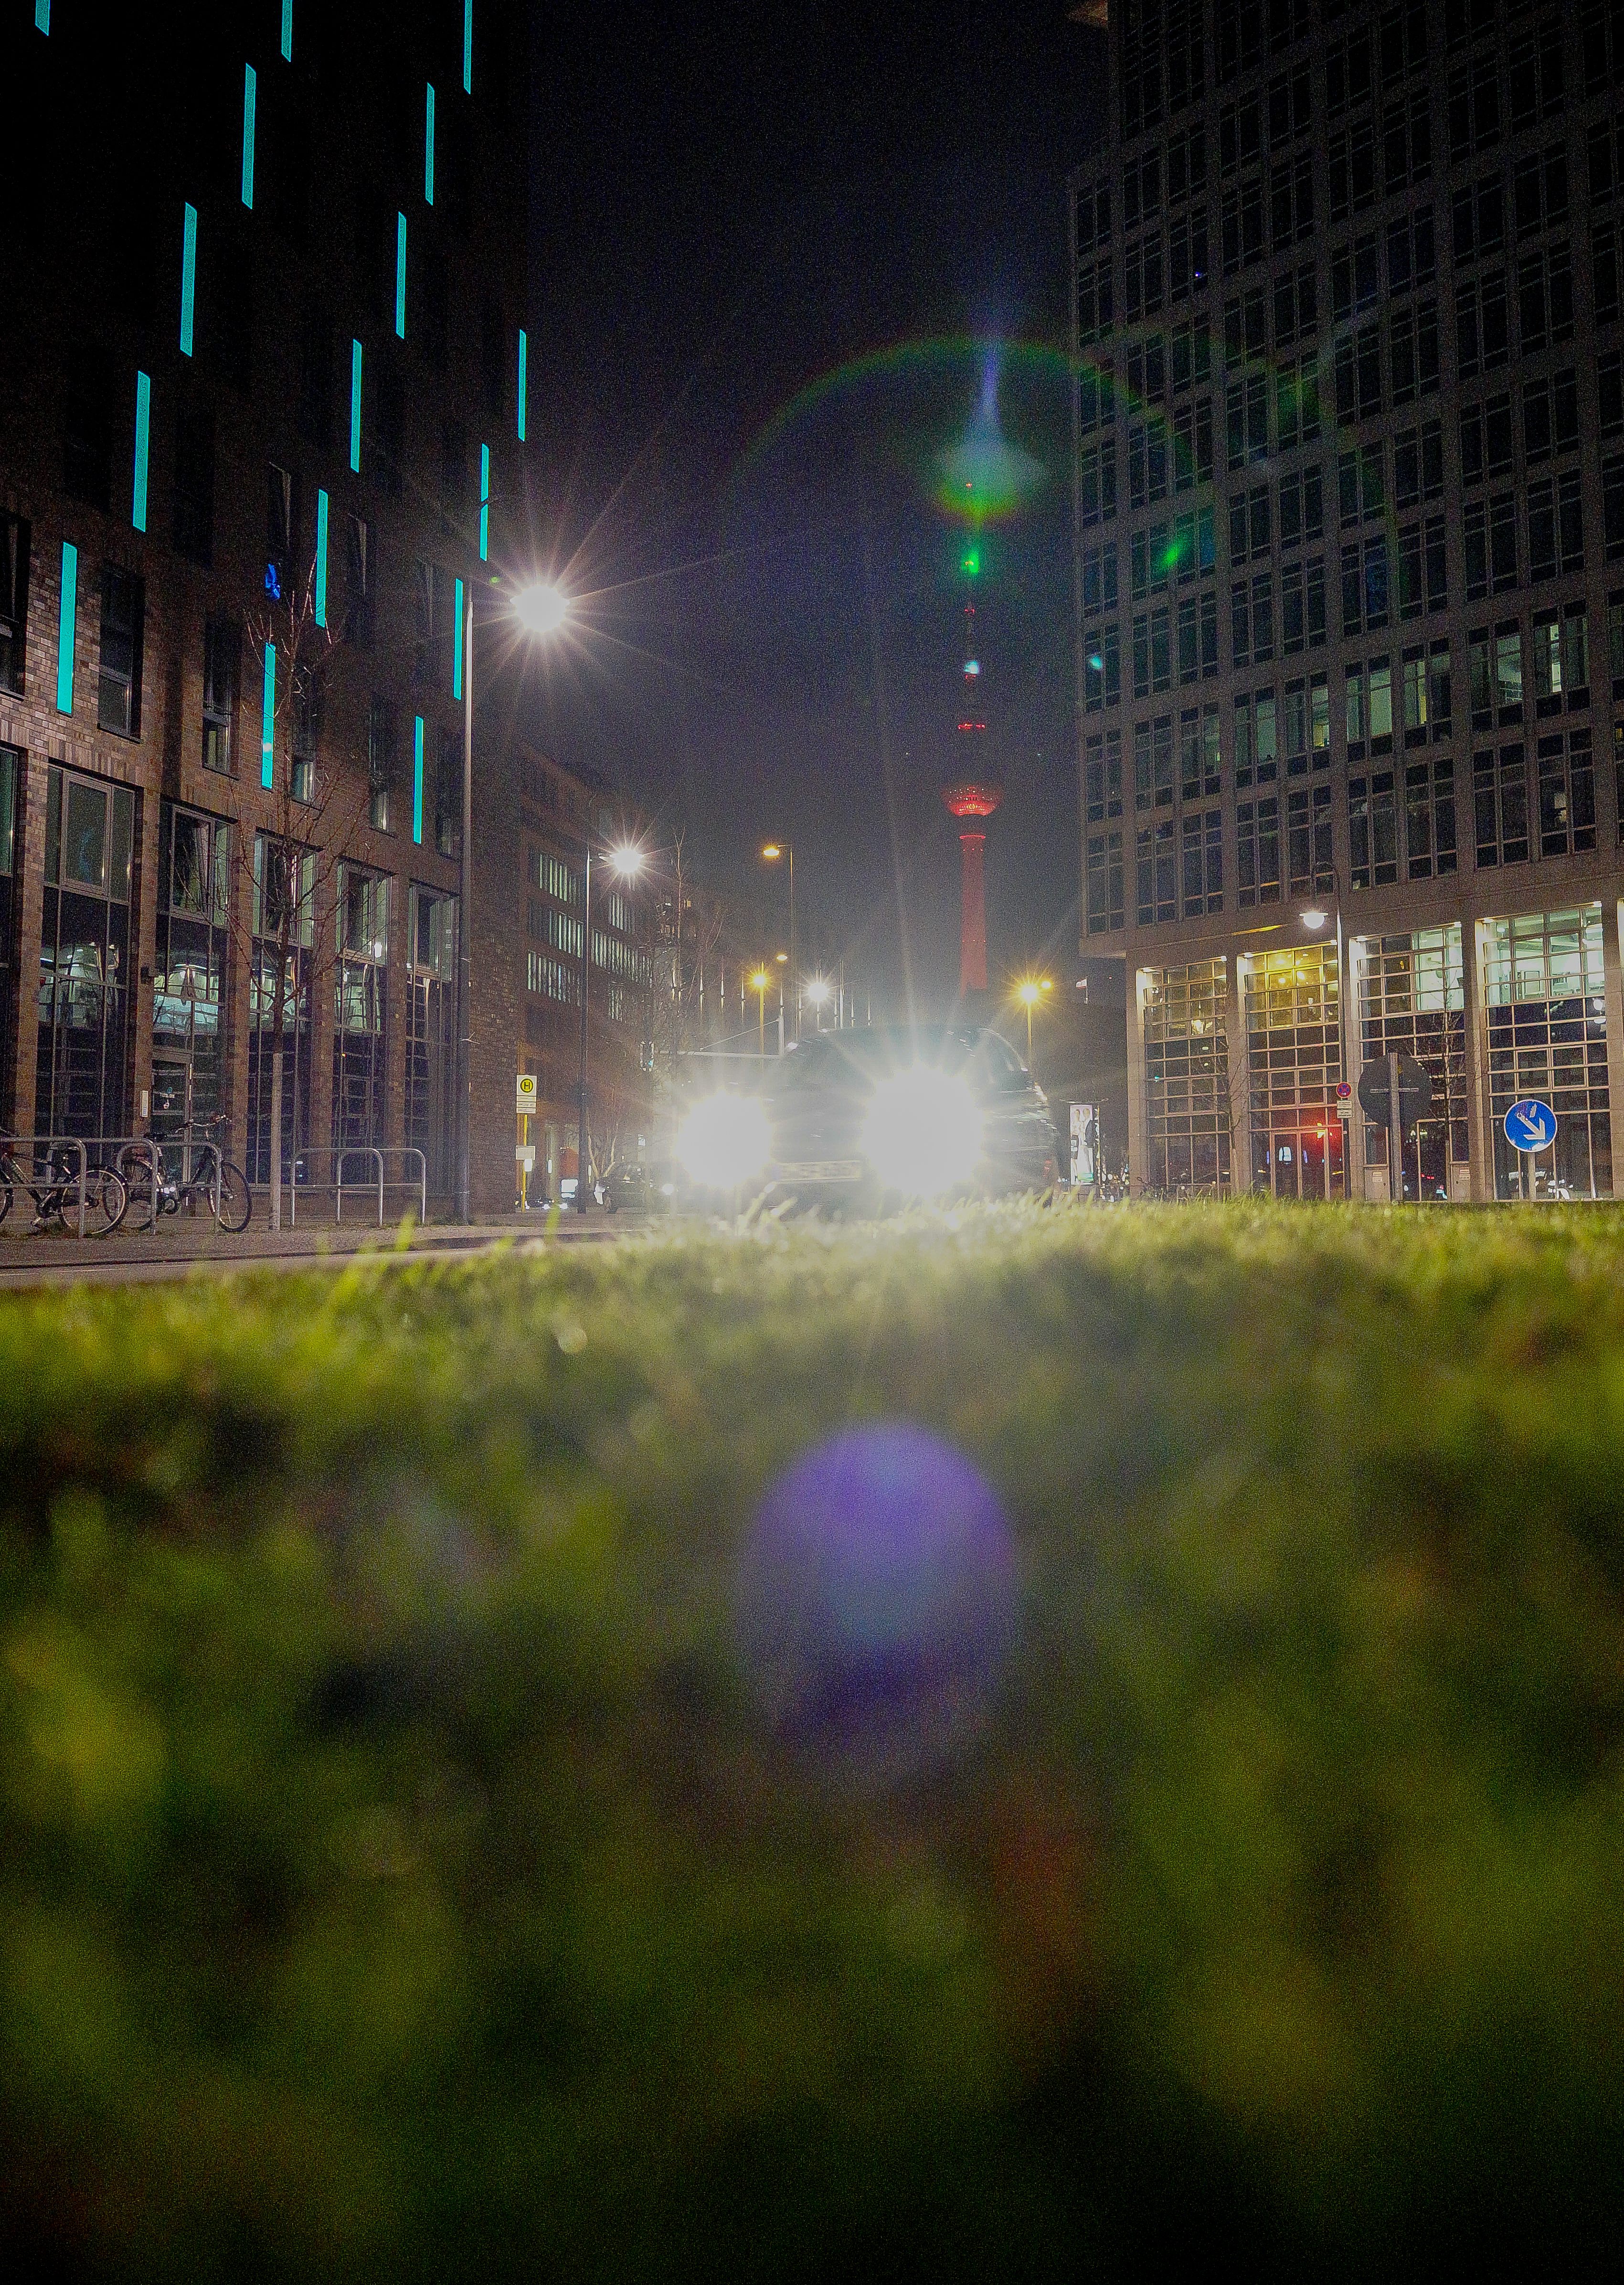
light, skyline, traffic, street, car, night, sunlight, morning, city, cityscape, evening, reflection, color, auto, darkness, danger, germany, deutschland, berlin, shape, urban area, atmosphere of earth